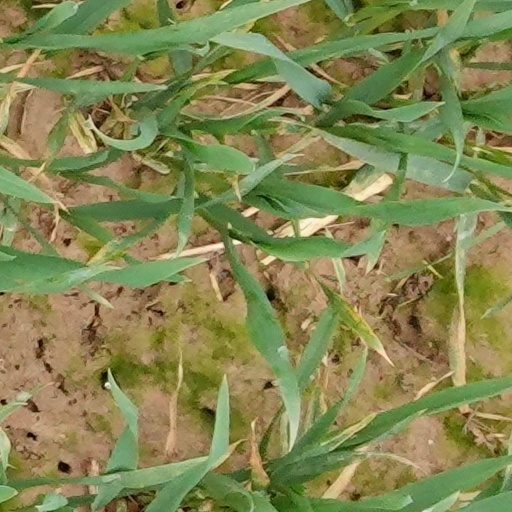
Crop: wheat